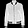
Label: Coat